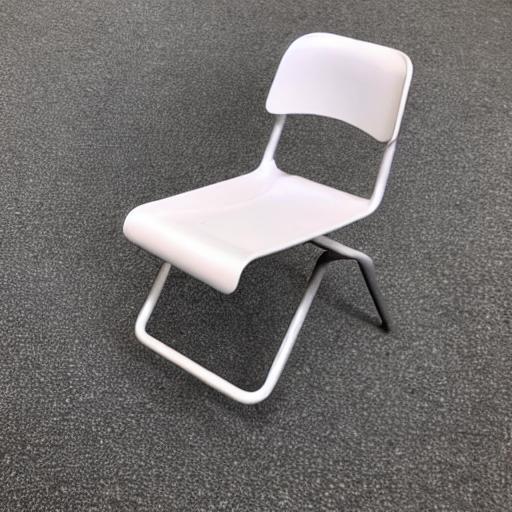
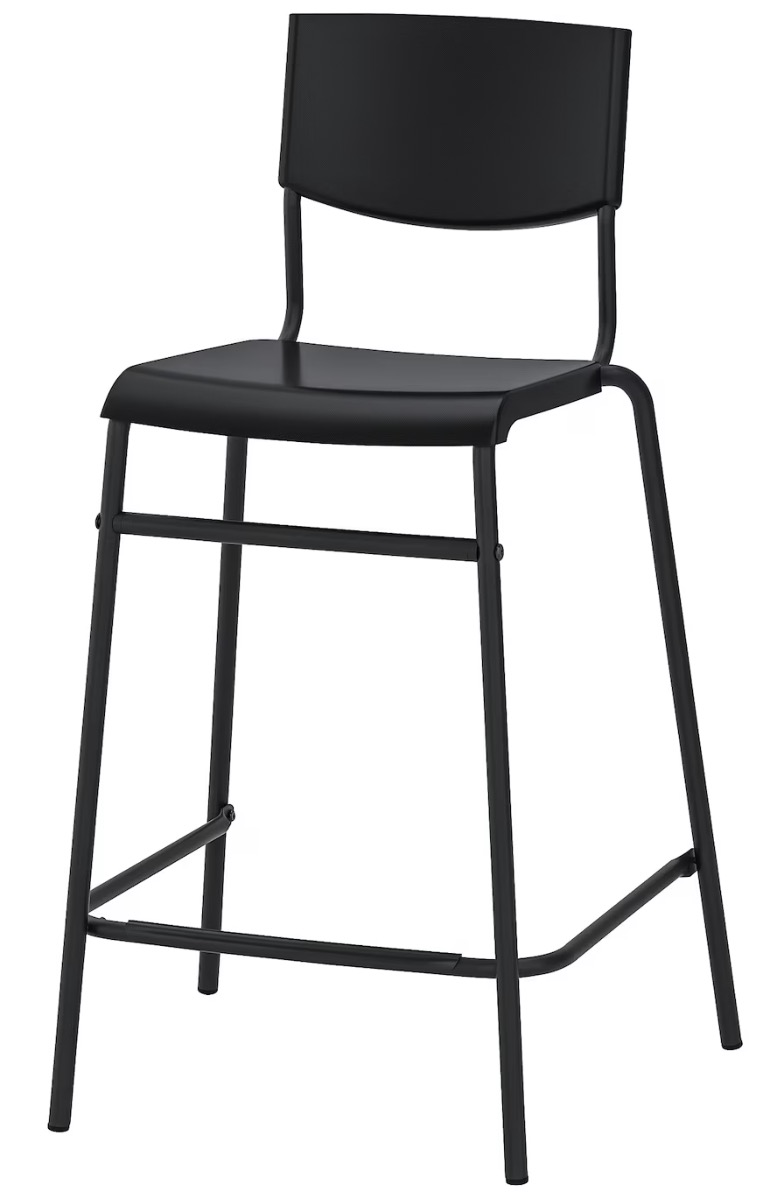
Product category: stool
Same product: no